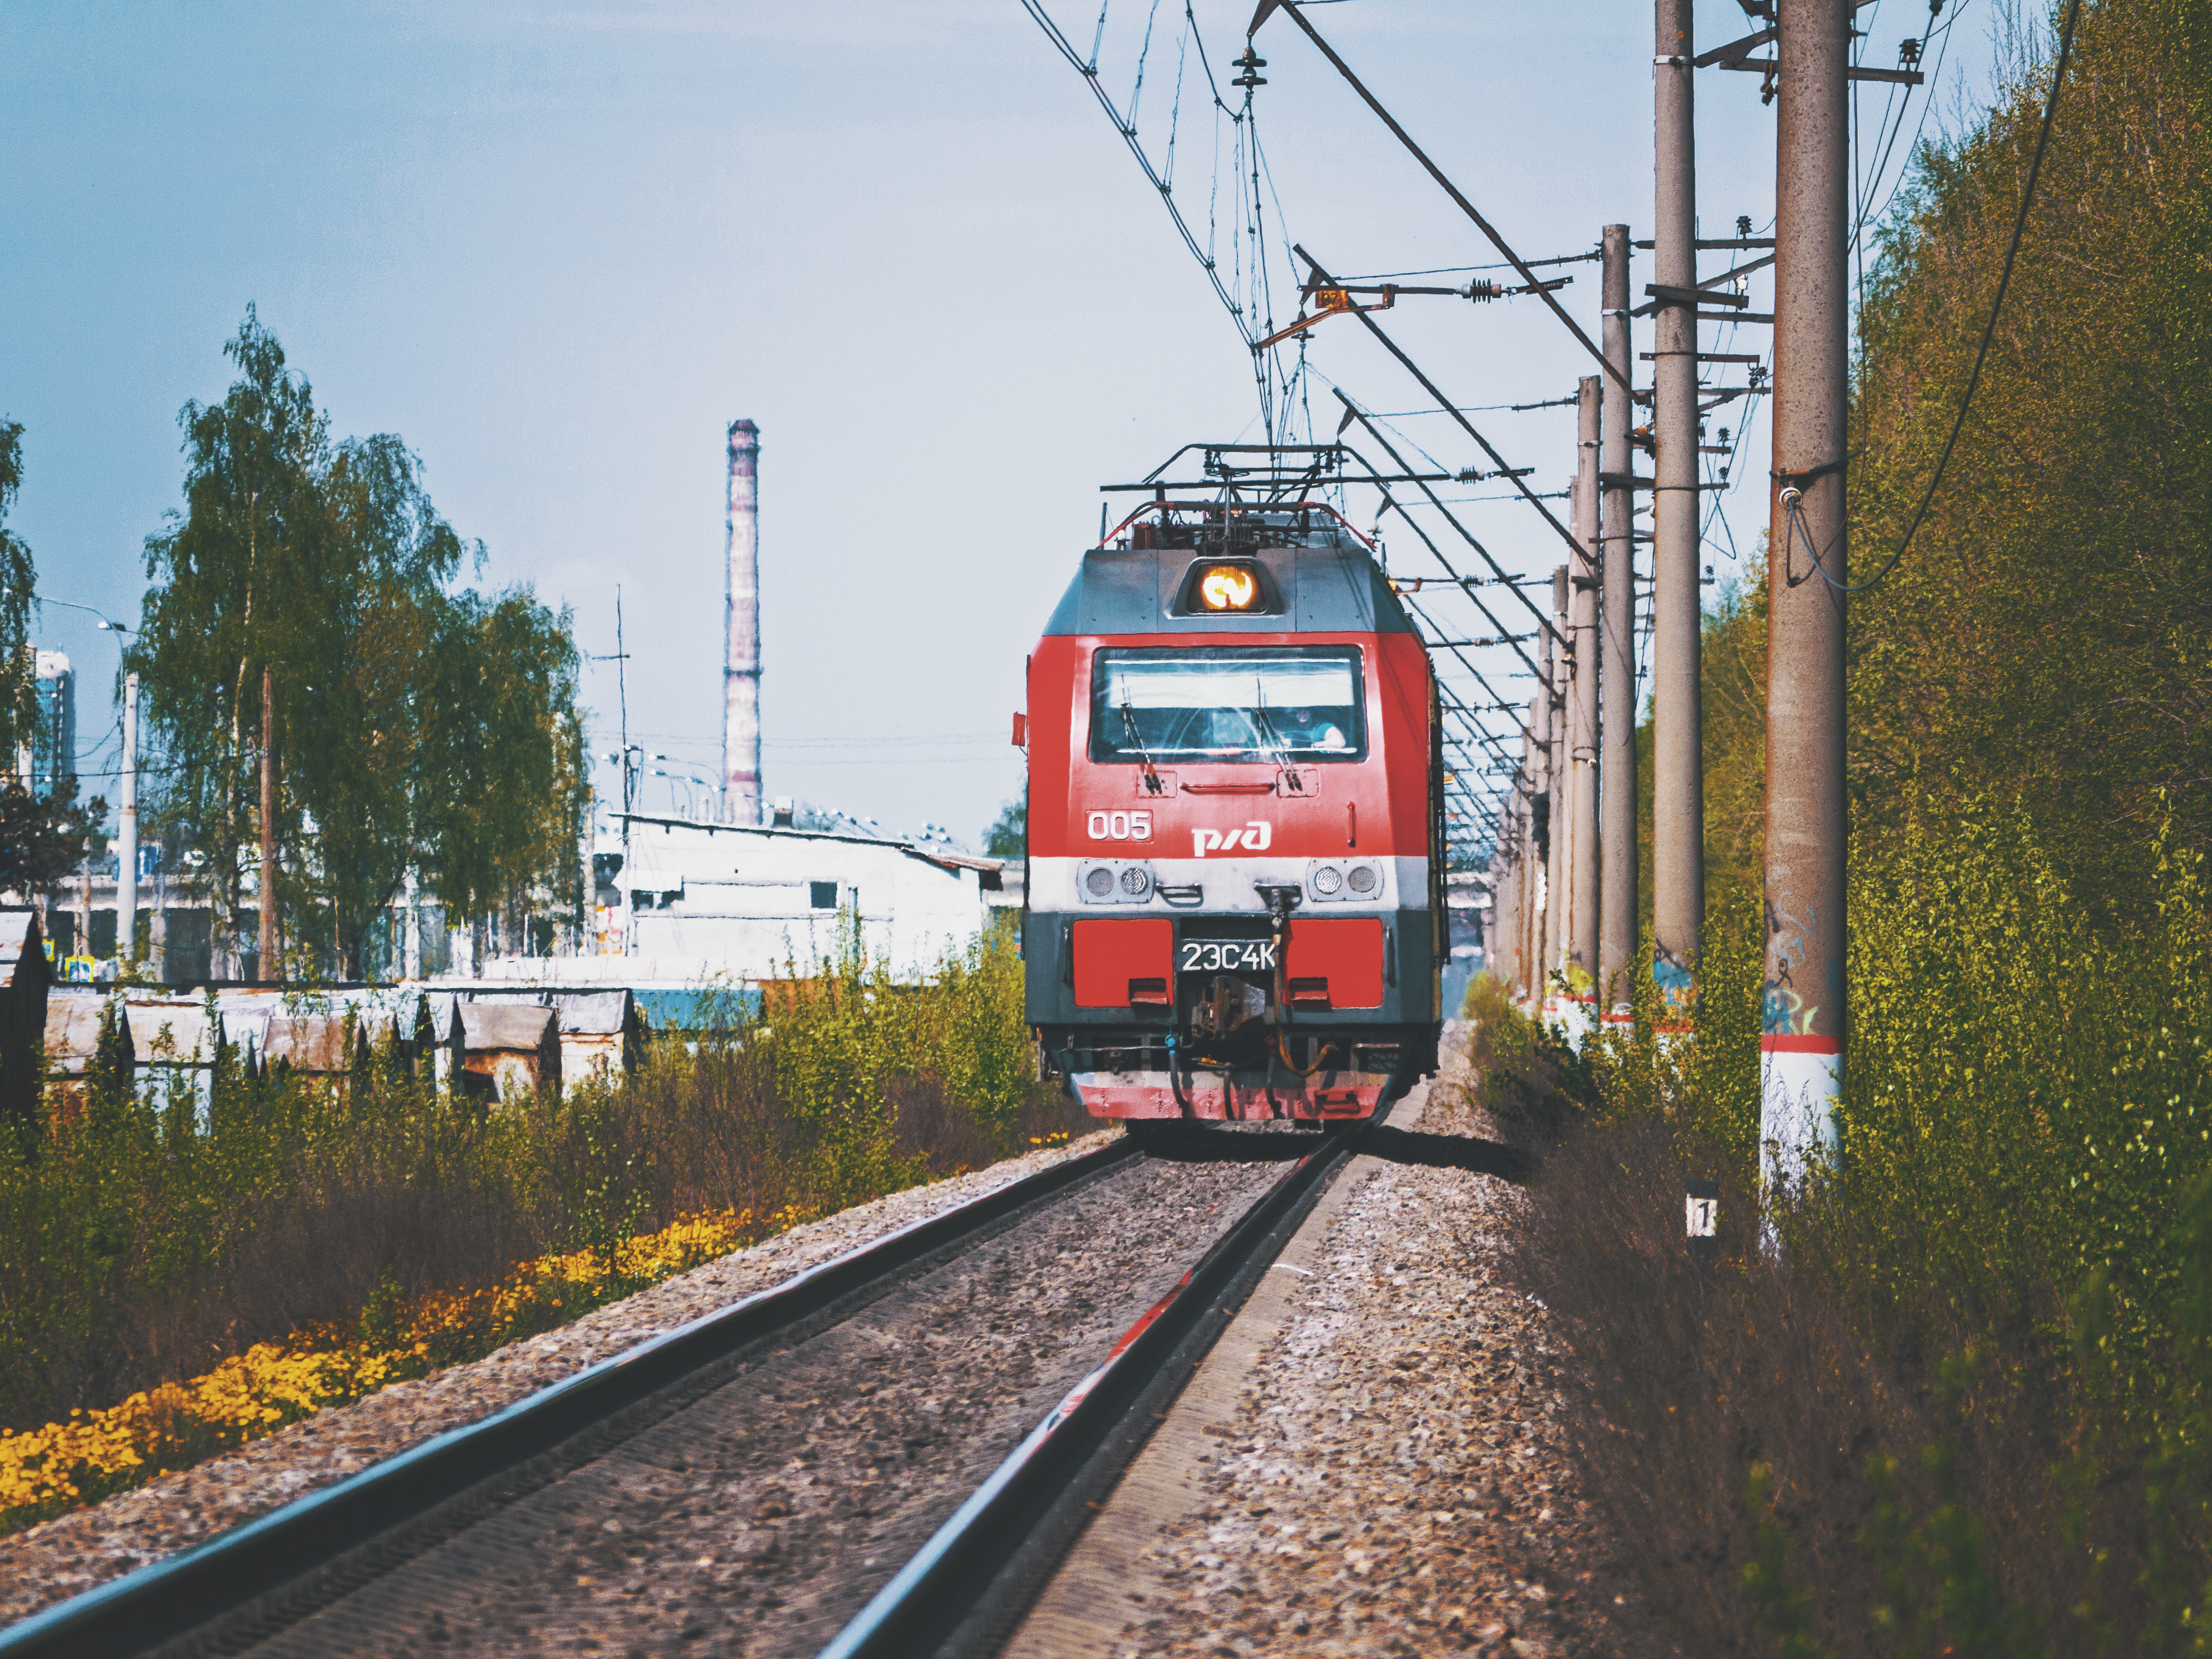
images, train, plant, sky, vehicle, rolling stock, automotive lighting, track, tree, electricity, railway, mode of transport, overhead power line, railroad car, rolling, thoroughfare, motor vehicle, locomotive, public transport, windscreen wiper, electrical supply, landscape, passenger car, public utility, metal, road, auto part, electric locomotive, electric blue, cloud, engineering, suburb, tram, automotive wheel system, transport, metro, lane